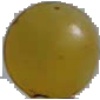
Label: Grape White 3